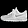
Label: Sneaker